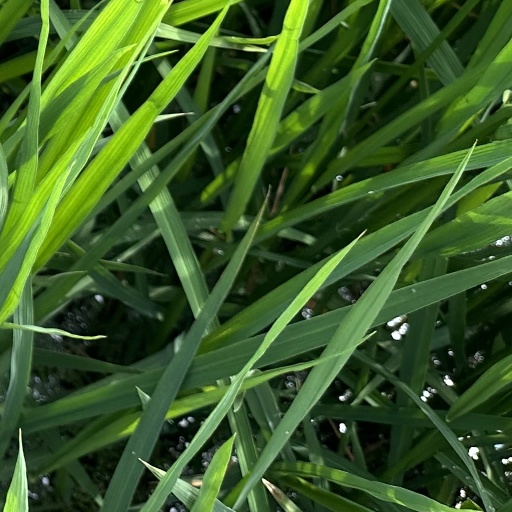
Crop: rice